Phyllodiscus

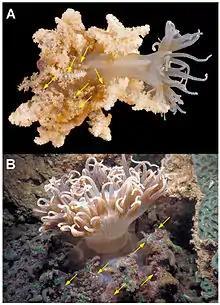

There are a range of different morphotypes of this sea anemone. Some are smooth discs, some are similar to branching corals and others to dead coral rock covered by algae, resembling these models not only in shape, but also in colour. Some individuals are solitary and others form aggregations of similar morphotypes. The aggregations include a range of different-sized individuals and are likely to be clones formed by asexual reproduction, possibly by fragmentation when the sea anemone moves across the substrate. The different morphotypes show great resemblance to corals, algae and other objects in the environment and the sea anemone seems to use camouflage, mimicry and masquerade to blend itself into its surroundings, deceive potential prey and confuse potential predators.